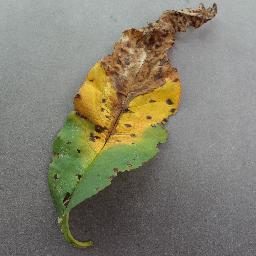
Label: Peach___Bacterial_spot